Green Acres

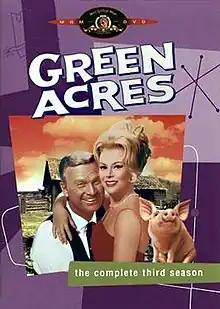
Oliver, Lisa, and Arnold on a season 3 DVD cover

Green Acres is an American television absurdist sitcom starring Eddie Albert and Eva Gabor as a couple who move from New York City to a country farm. Produced by Filmways as a sister show to "Petticoat Junction", the series was first broadcast on CBS, from September 15, 1965, to April 27, 1971.